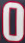
Number: 0